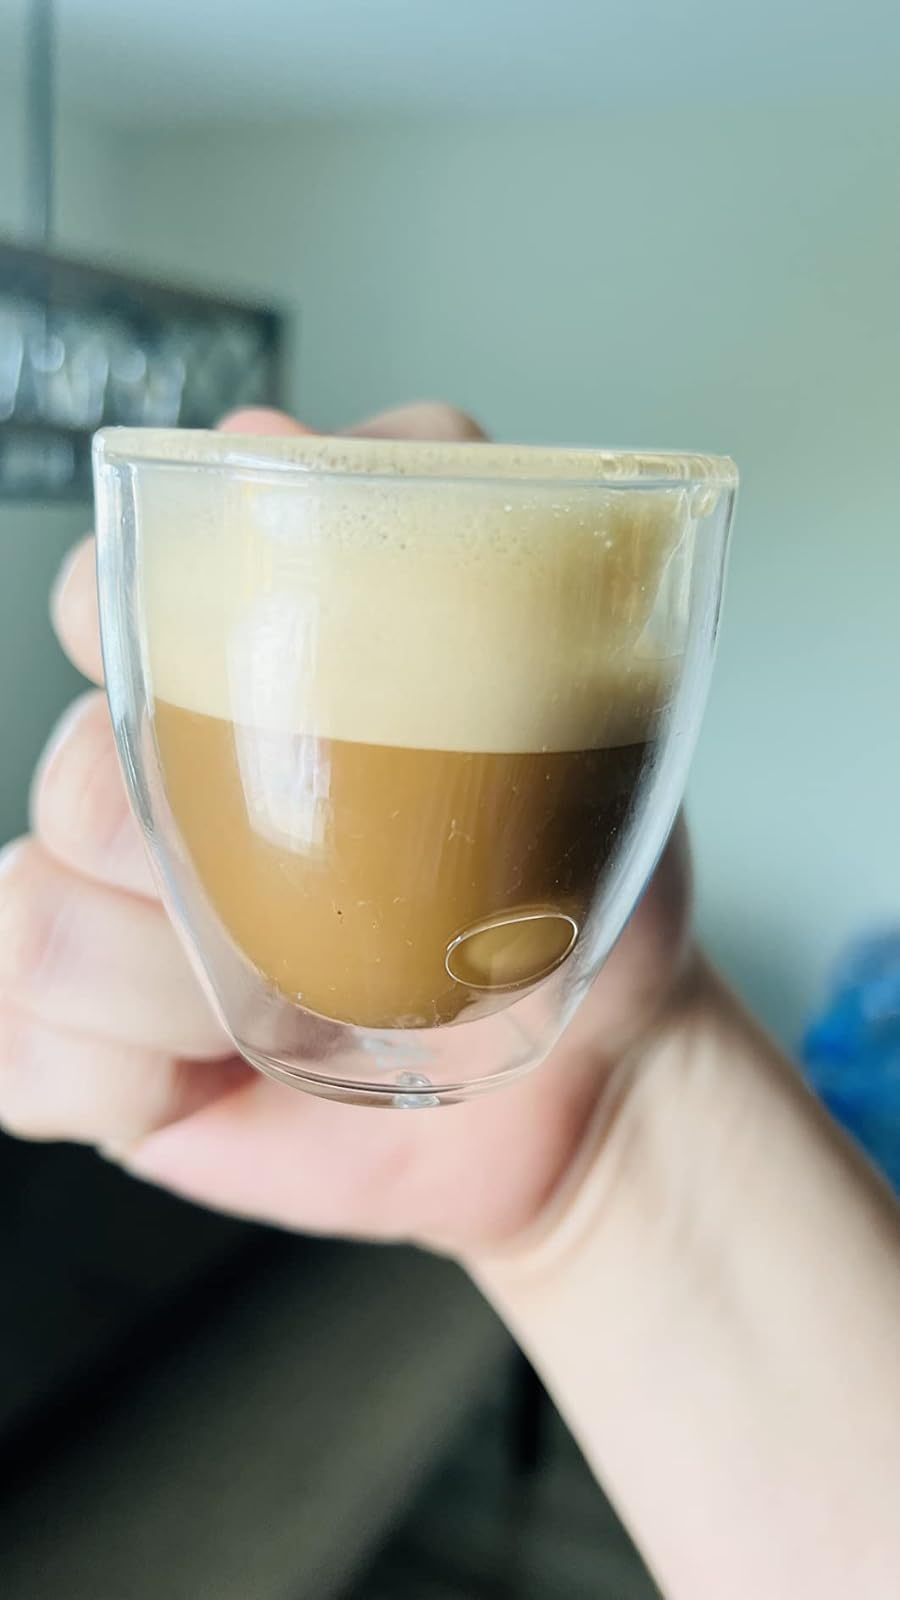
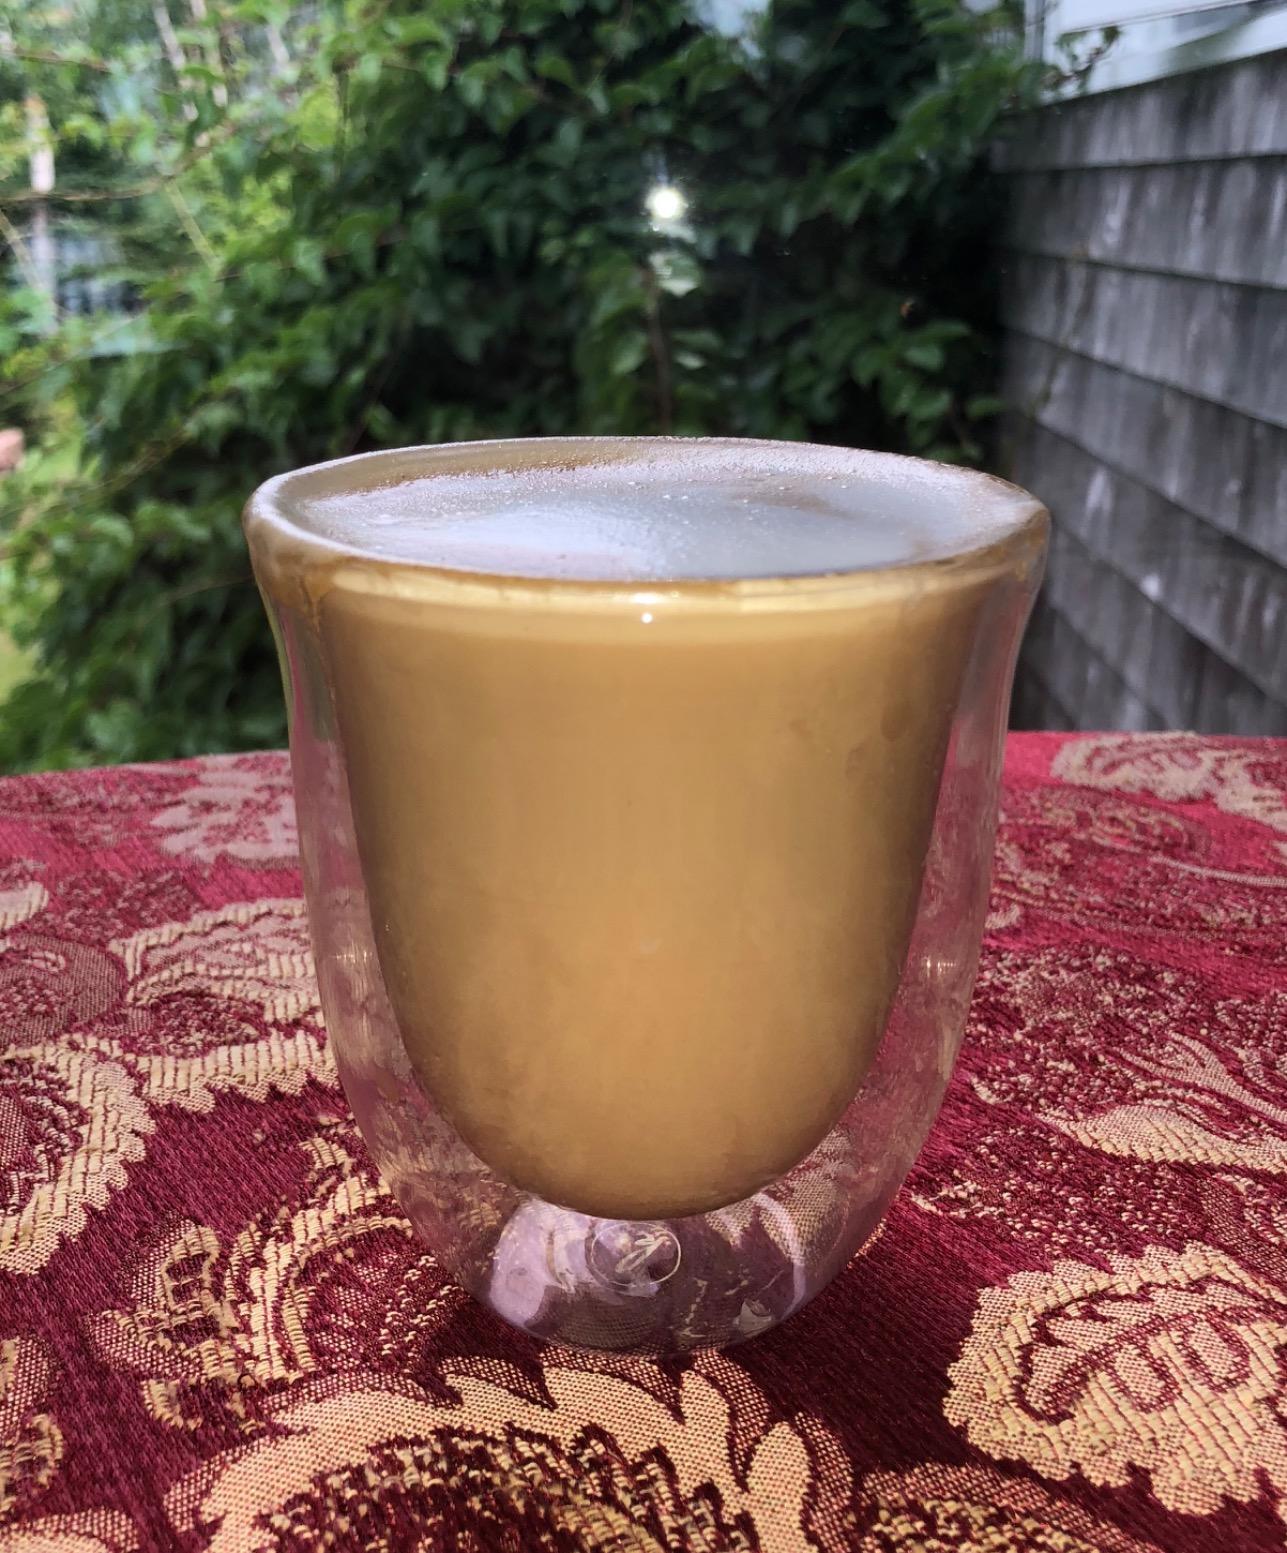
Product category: items_mug
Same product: no